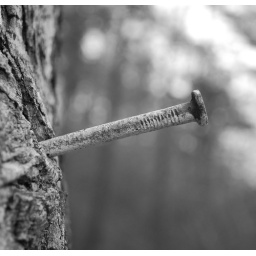
Hammered in a tree and long forgotten. Taken deep in the forest in Bibb County Alabama